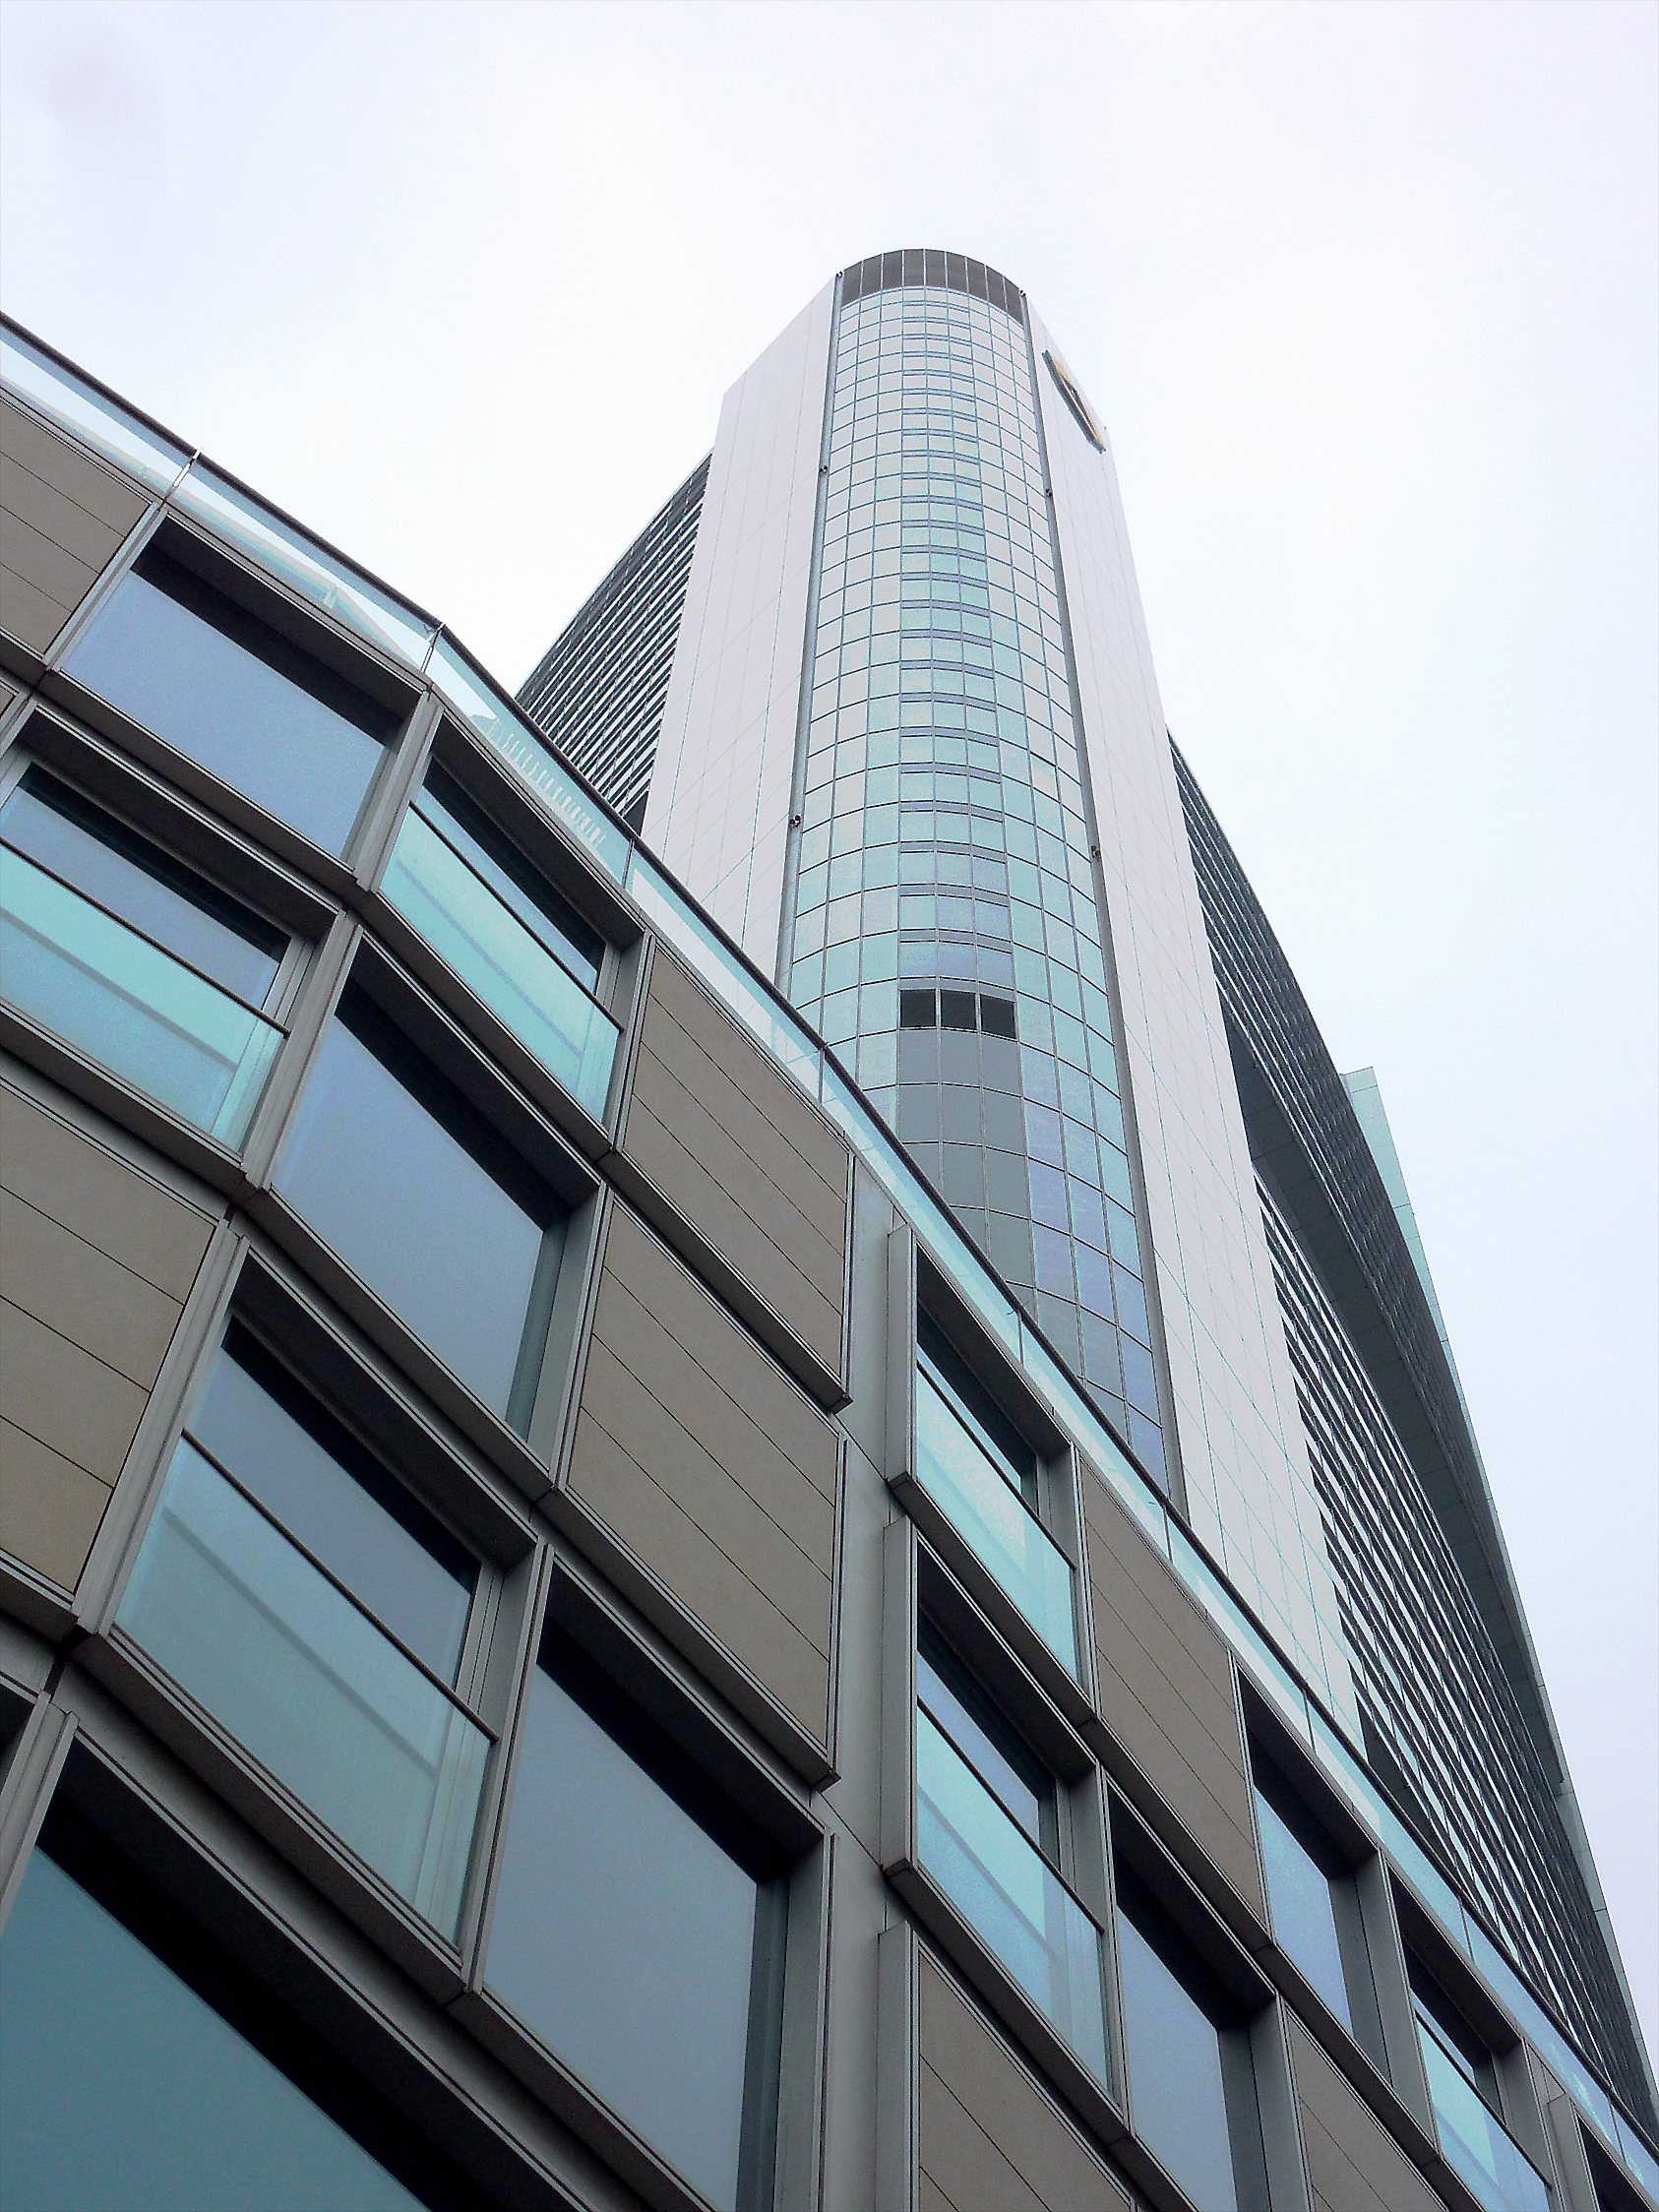
horizon, architecture, sky, skyline, building, city, home, skyscraper, downtown, line, facade, professional, tower block, skyscrapers, shape, headquarters, frankfurt, condominium, daylighting, urban area, metropolitan area